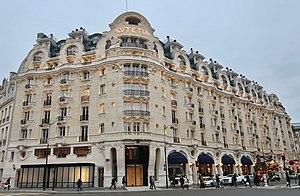
Hôtel Lutetia, 23 rue de Sèvres (Paris, 6e).